Crookes tube

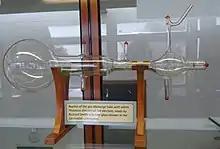
J. J, Thomson's electric deflection tube. The cathode is on R. The electron beam is accelerated passing through the cylindrical high voltage anode ("center"), bent by a voltage on the deflection plates ("center L"), and strikes the back wall of the tube ("L") causing a luminous glow.

Heinrich Hertz built a tube with a second pair of metal plates to either side of the cathode ray beam, a crude CRT. If the cathode rays were charged particles, their path should be bent by the electric field created when a voltage was applied to the plates, causing the spot of light where the rays hit to move sideways. He did not find any bending, but it was later determined that his tube was insufficiently evacuated, causing accumulations of surface charge which masked the electric field. Later Arthur Schuster repeated the experiment with a higher vacuum. He found that the rays were attracted toward a positively charged plate and repelled by a negative one, bending the beam. This was evidence they were negatively charged, and therefore not electromagnetic waves.